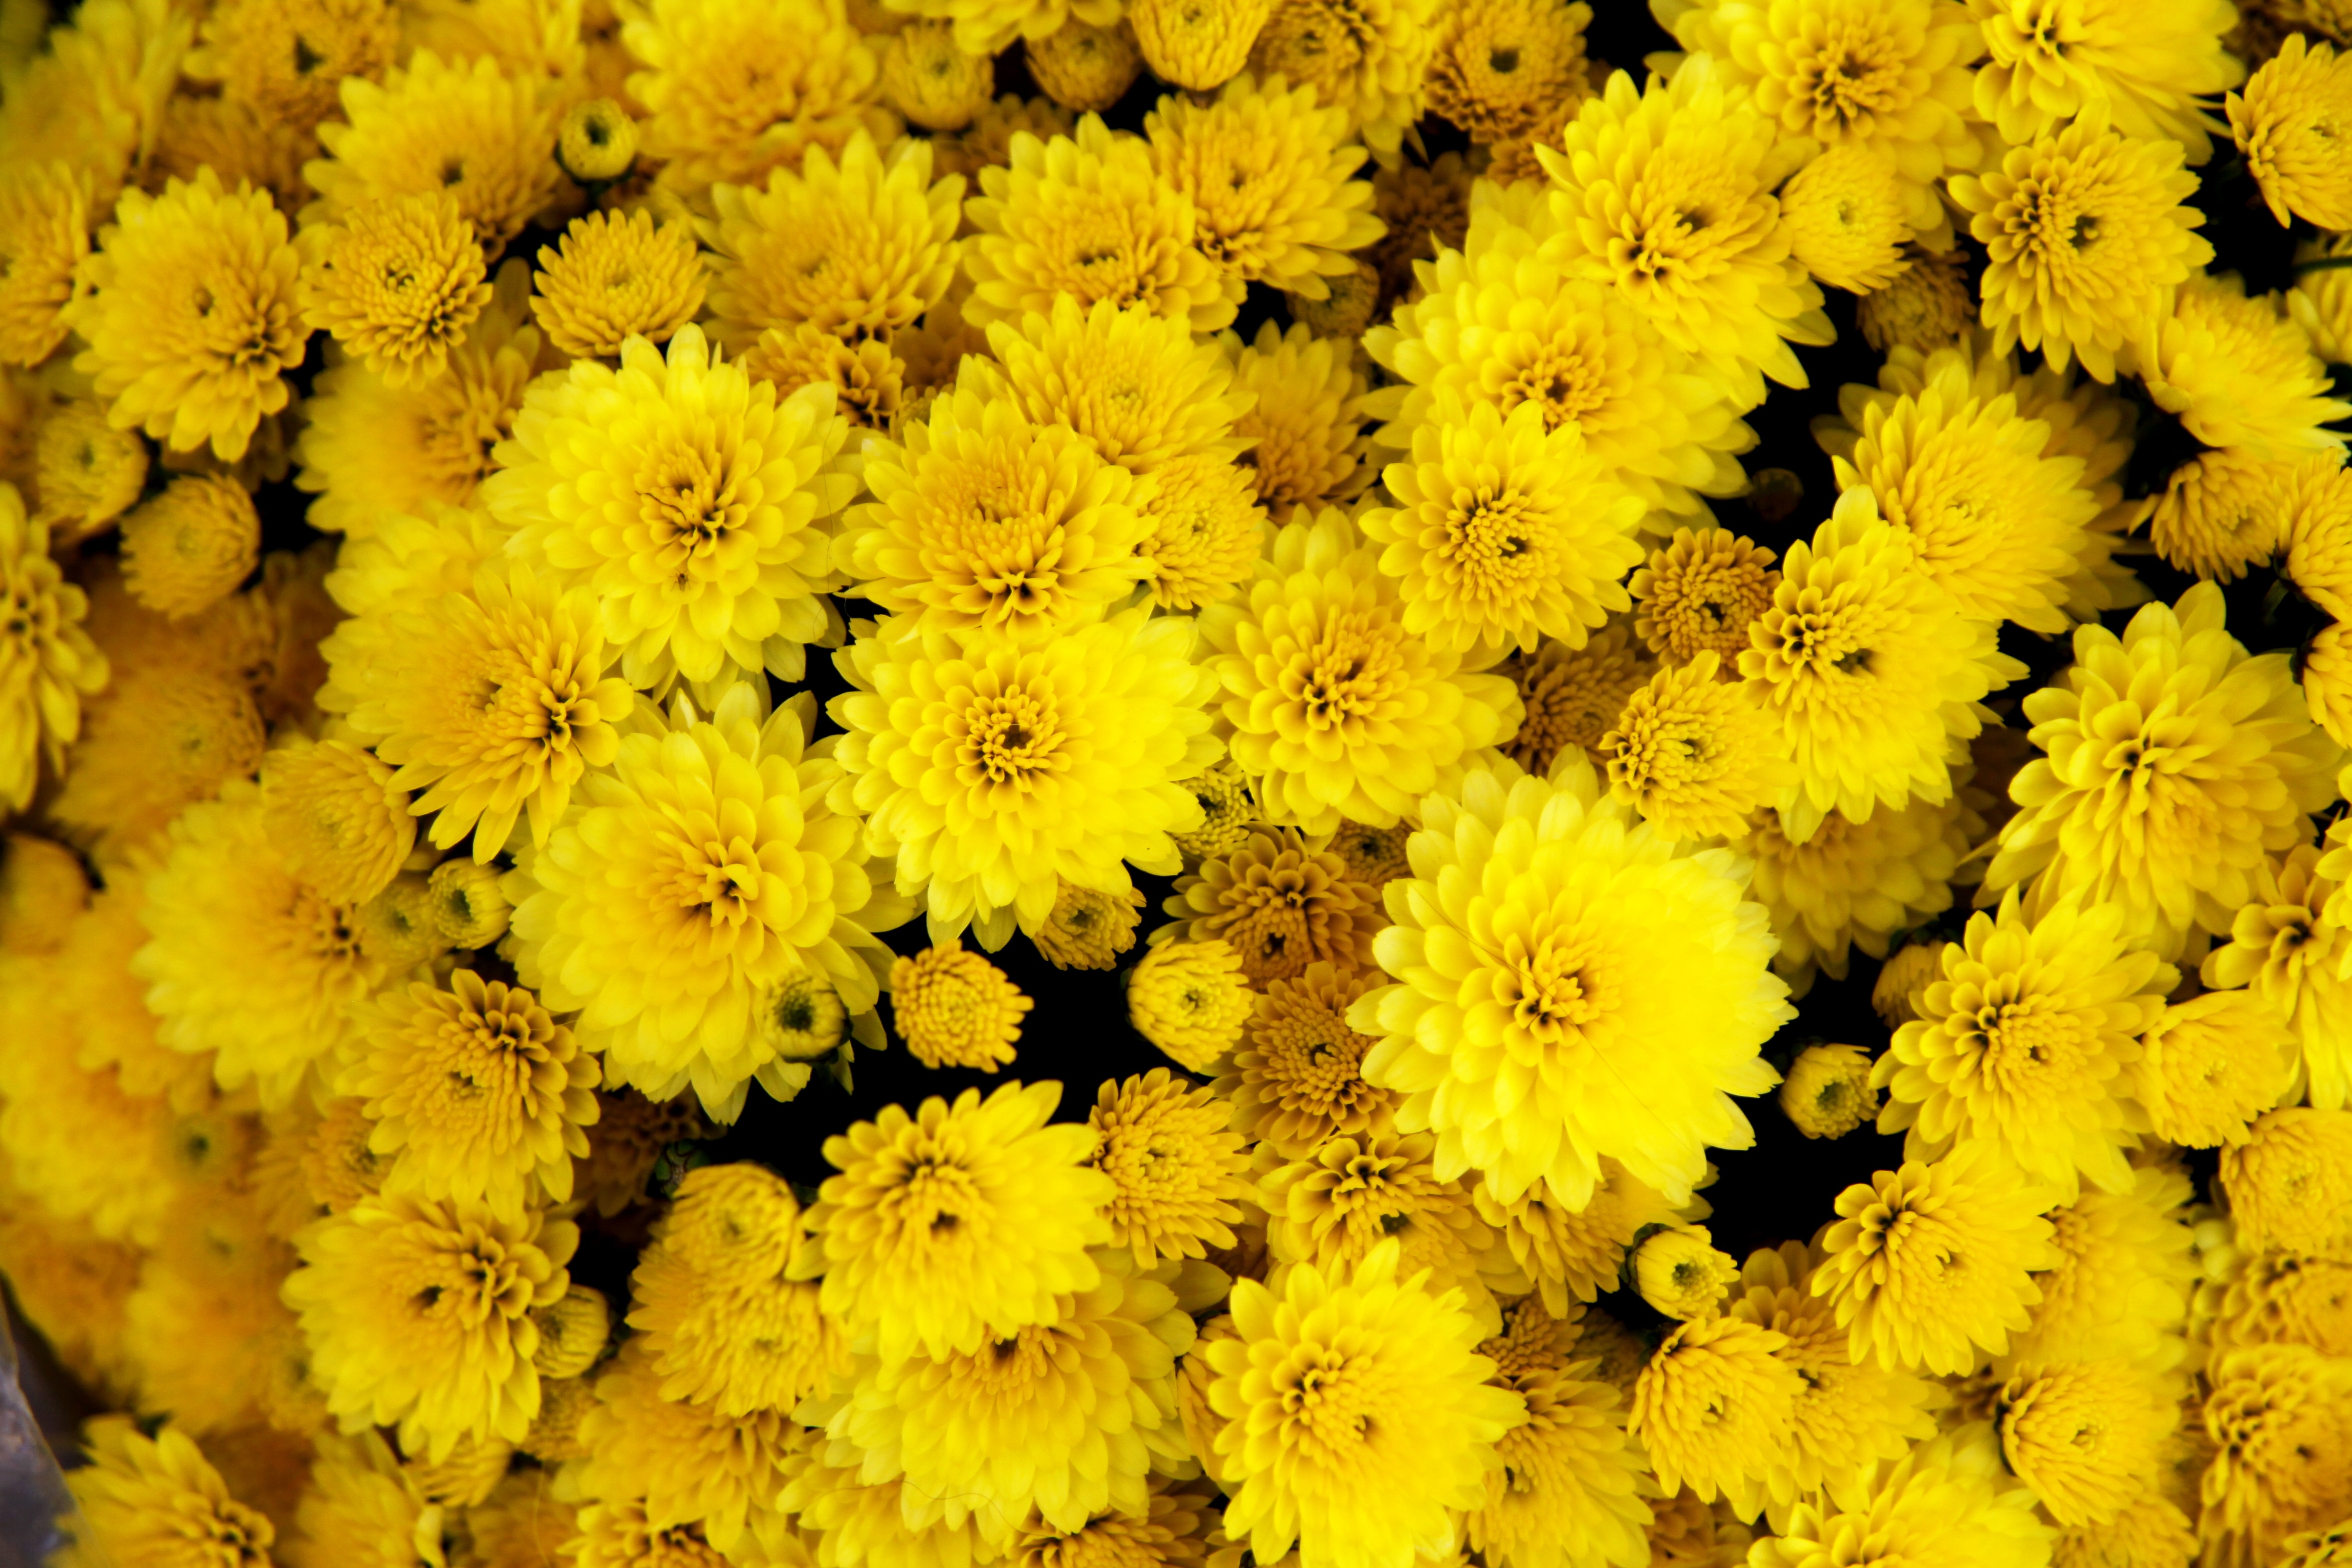
nature, blossom, plant, flower, petal, bloom, floral, bouquet, decoration, color, autumn, colorful, yellow, garden, flora, season, september, seasonal, wallpaper, chrysanthemum, october, vibrant, yellow flowers, macro photography, flowering plant, daisy family, yellow background, autumn background, colorful background, color background, annual plant, plant stem, land plant